2018 FIFA World Cup Group G

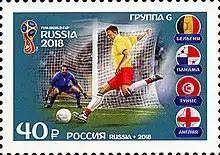
2018 postage stamp from Russia depicting Group G of the 2018 FIFA World Cup group stage.

Group G of the 2018 FIFA World Cup took place from 18 to 28 June 2018. The group consisted of Belgium, Panama, Tunisia, and England. The top two teams, Belgium and England, advanced to the round of 16, and went on to meet each other again in the third-place play-off.